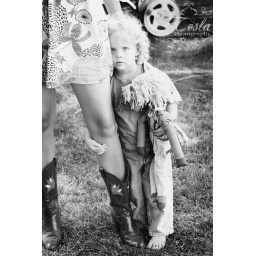
Alison looking cute in her short dress and cowgirl boots, with her adorable son holding on to her.